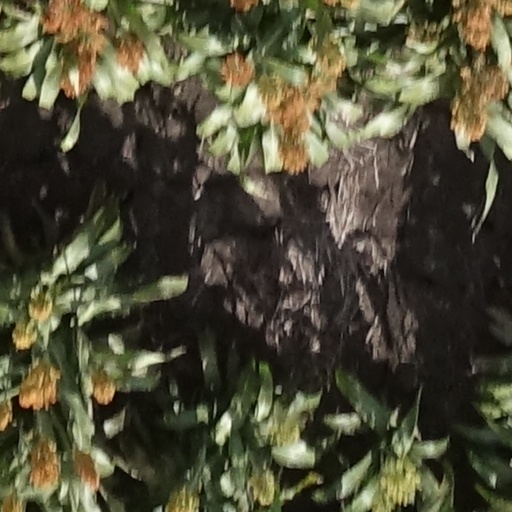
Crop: sorghum